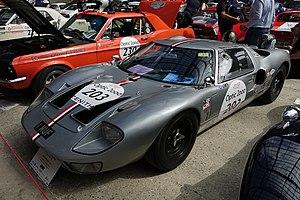
Ford GT40 au Grand Palais
Organisée la première fois en 1992, le Tour Auto est une compétition de voitures historiques créée par l'organisateur d'événementiels automobiles Peter Auto dont le départ est donné à Paris, des Jardins du Trocadéro à l'origine puis du Grand Palais depuis 2012. Cette course annuelle, qui réunit 200 à 240 équipages, traverse la France en cinq jours et elle est ponctuée d'épreuves chronométrées sur circuit et de spéciales sur des portions de route fermées.